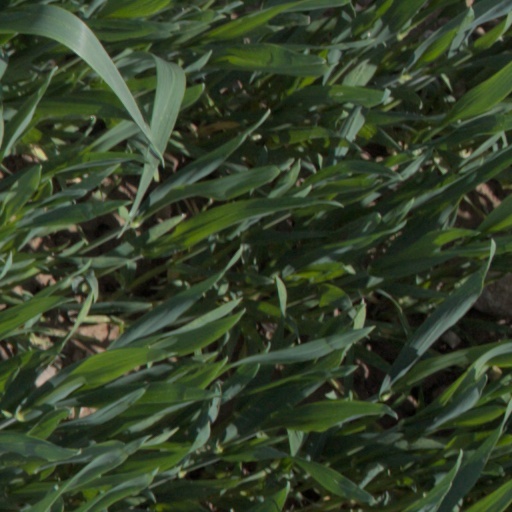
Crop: wheat